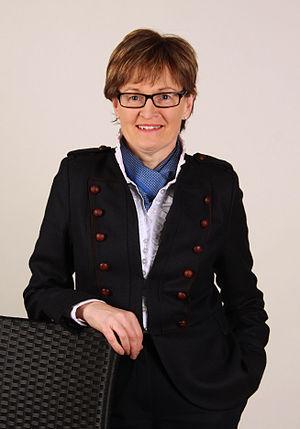
Mairead McGuinness est une femme politique irlandaise née le 13 juin 1959 à Ardee. Membre du Fine Gael, elle est députée européenne depuis 2004 et vice-présidente du Parlement européen depuis le 1ᵉʳ juillet 2014.
La neuvième législature du Parlement européen est un cycle parlementaire qui a débuté le 1ᵉʳ juillet 2019 suites aux élections européennes de 2019 du 23 au 26 mai 2019.
Cet article présente la liste des députés européens d'Irlande élus lors des élections européennes de 2014 en Irlande.